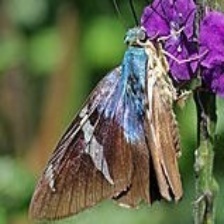
Species: TWO BARRED FLASHER